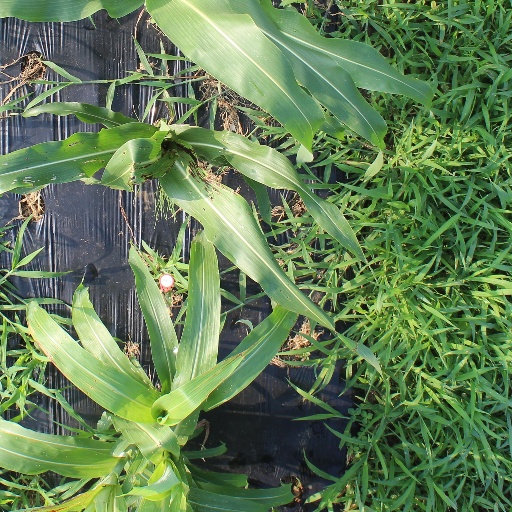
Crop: sorghum